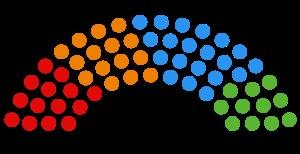
Monthey est une commune suisse du canton du Valais, située dans le Chablais, au pied des dents du Midi. La ville est le chef-lieu du district de Monthey et se trouve à l'entrée de la vallée du Rhône. En 2018, la ville compte 17 785 habitants, ce qui en fait la troisième commune du canton en termes de population après Sion et Martigny. Monthey est surtout connue pour son carnaval, l'un des plus grands de Suisse romande, et son site chimique qui abrite divers entreprises internationales. Elle bénéficie également de sa proximité avec les Portes du Soleil, dans le val d'Illiez.